Peshtigo River

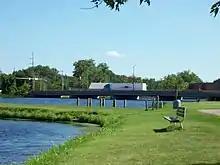
U.S. Route 41 bridge over the Peshtigo River in Peshtigo

The Peshtigo River is formed in Forest County and flows southeasterly towards the bay of Green Bay, spending most of its time winding through Marinette County.